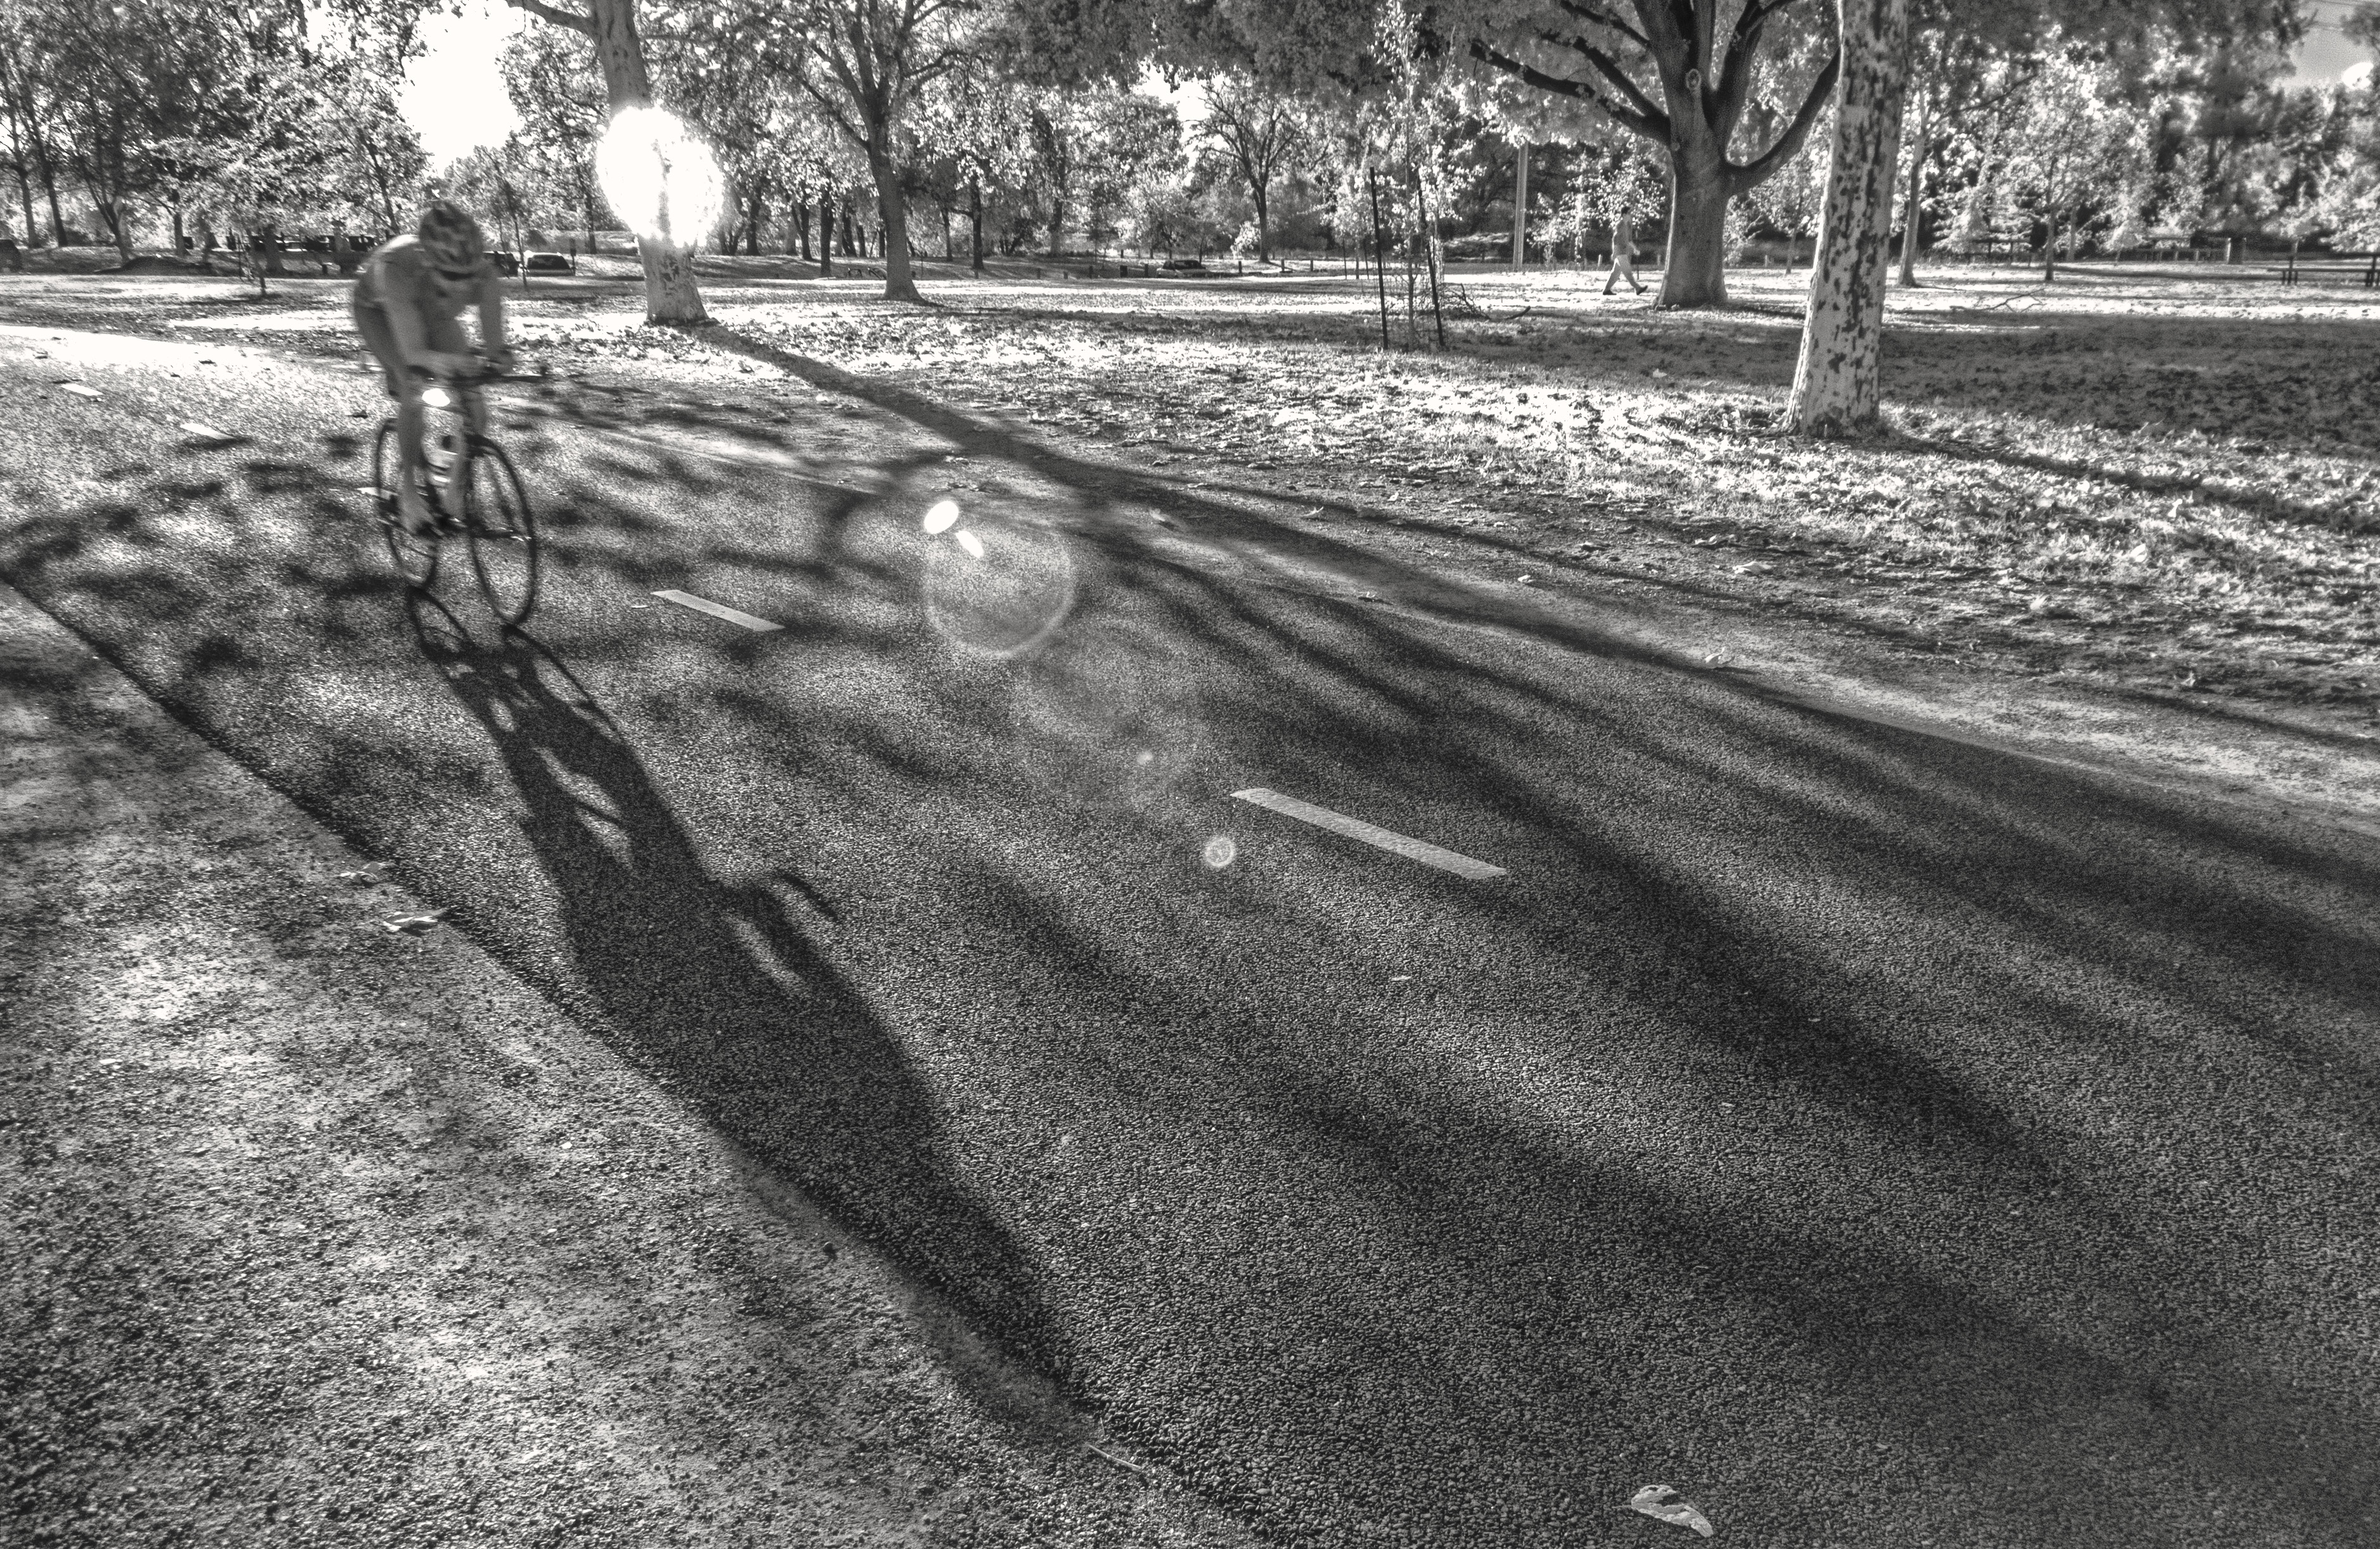
tree, winter, black and white, road, photography, bicycle, asphalt, line, shadow, ride, black, monochrome, california, cycling, november, shape, sacramento, americanriverparkway, infrared, americanriverbiketrail, road surface, monochrome photography